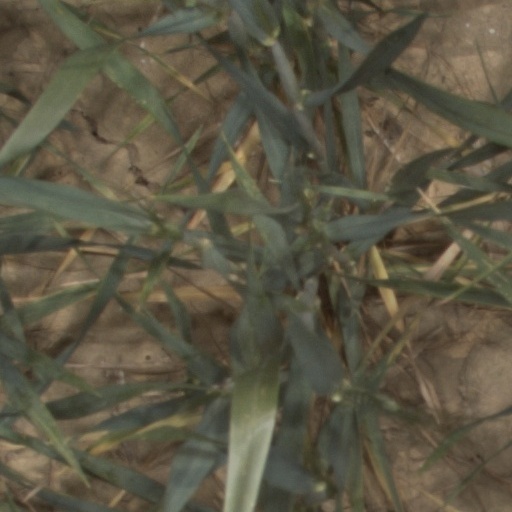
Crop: wheat